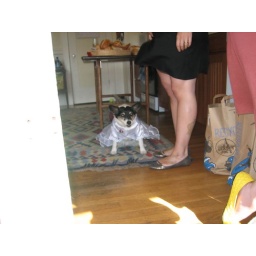
dog in dress